Jahannam

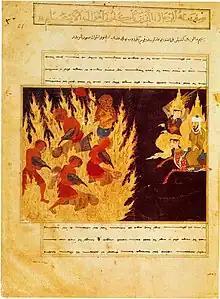
A depiction of Muhammad visiting Jahannam; artwork from Miraj Nameh.

In Islam, Jahannam is the place of punishment for evildoers in the afterlife, or hell. This notion is an integral part of Islamic theology, and has occupied an important place in Muslim belief. The concept is often called by the proper name "Jahannam", but other names refer to hell and these are also often used as the names of different gates to hell. The term "Jahannam" itself is used not only for hell in general but (in one interpretation) for the uppermost layer of hell.